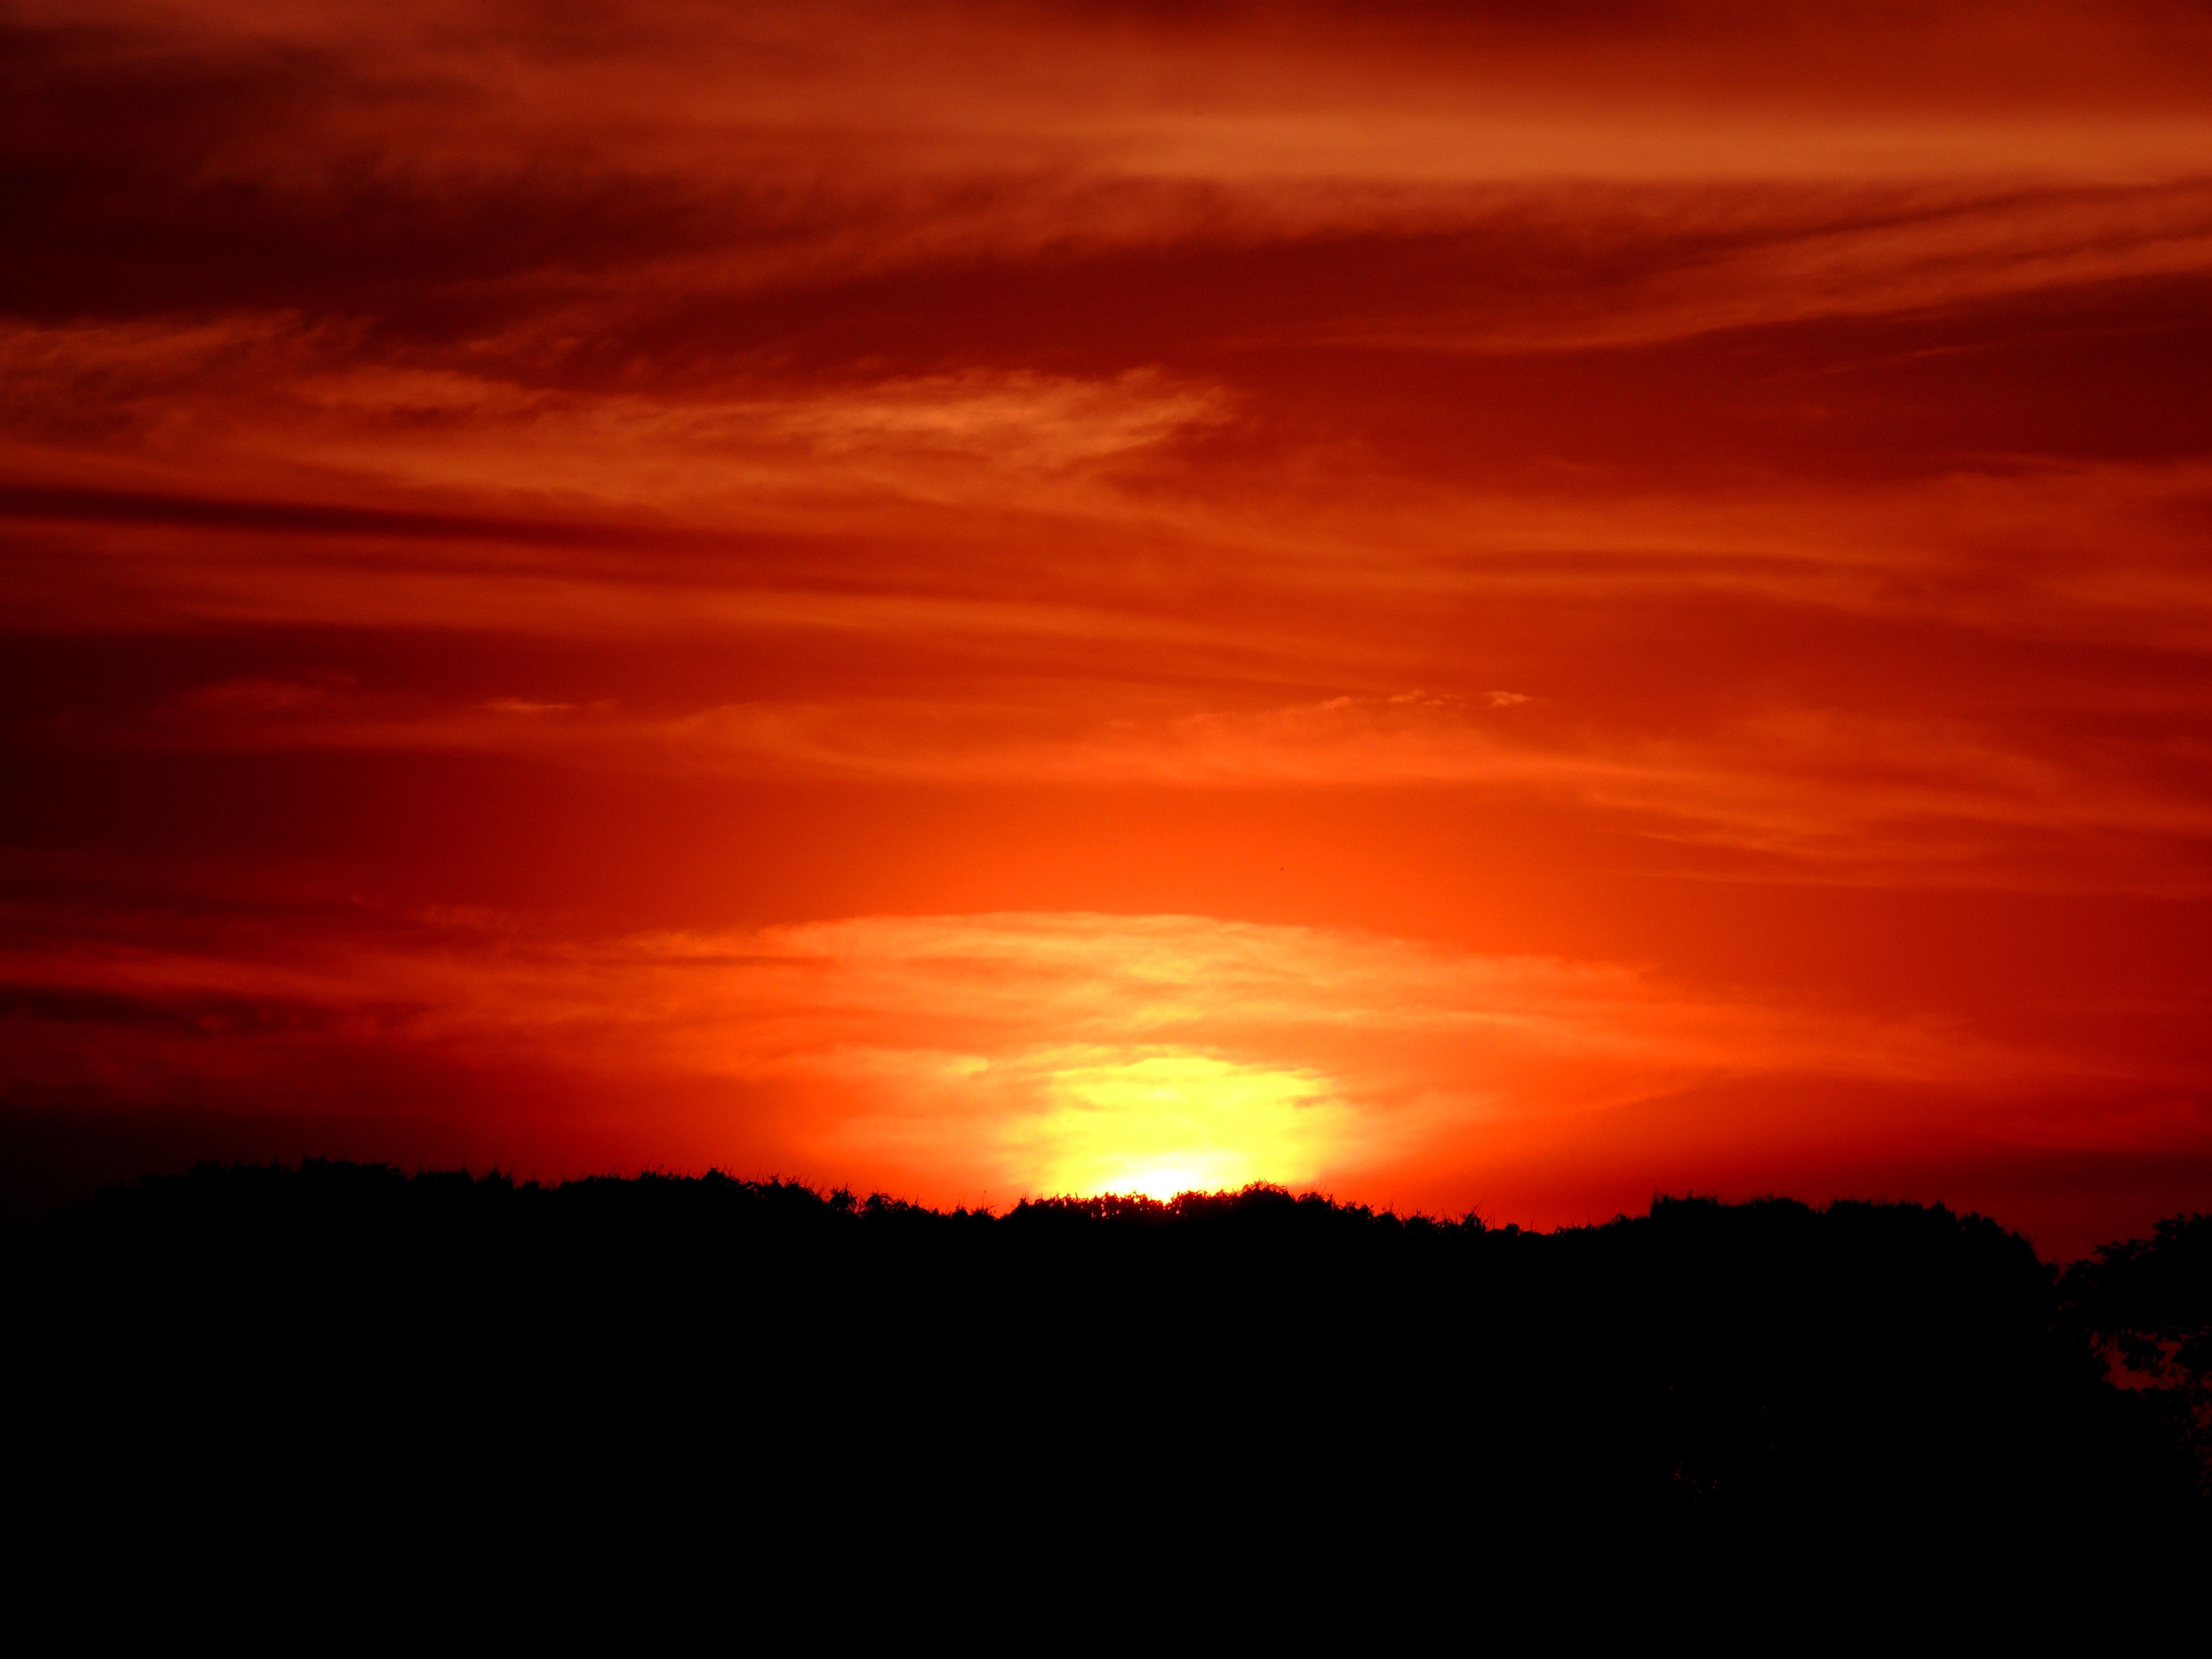
horizon, cloud, sky, sun, sunrise, sunset, sunlight, morning, dawn, atmosphere, dusk, evening, sol, afterglow, against light, red sky at morning, clouds in the sun